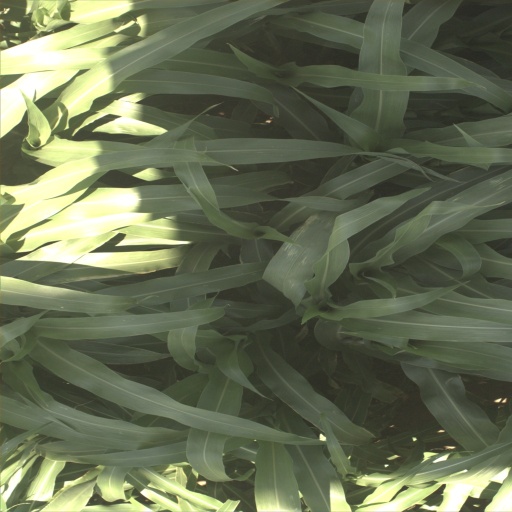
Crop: sorghum